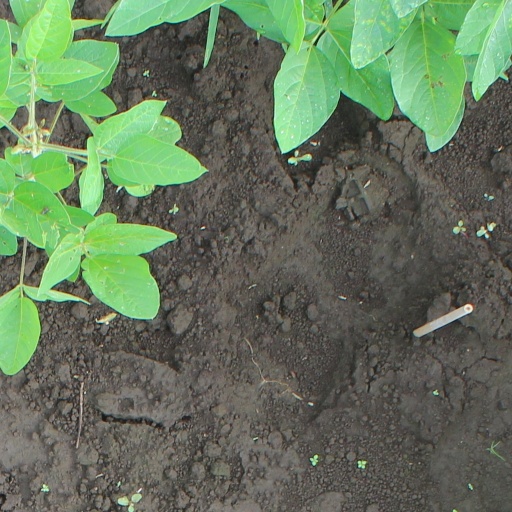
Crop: soybean